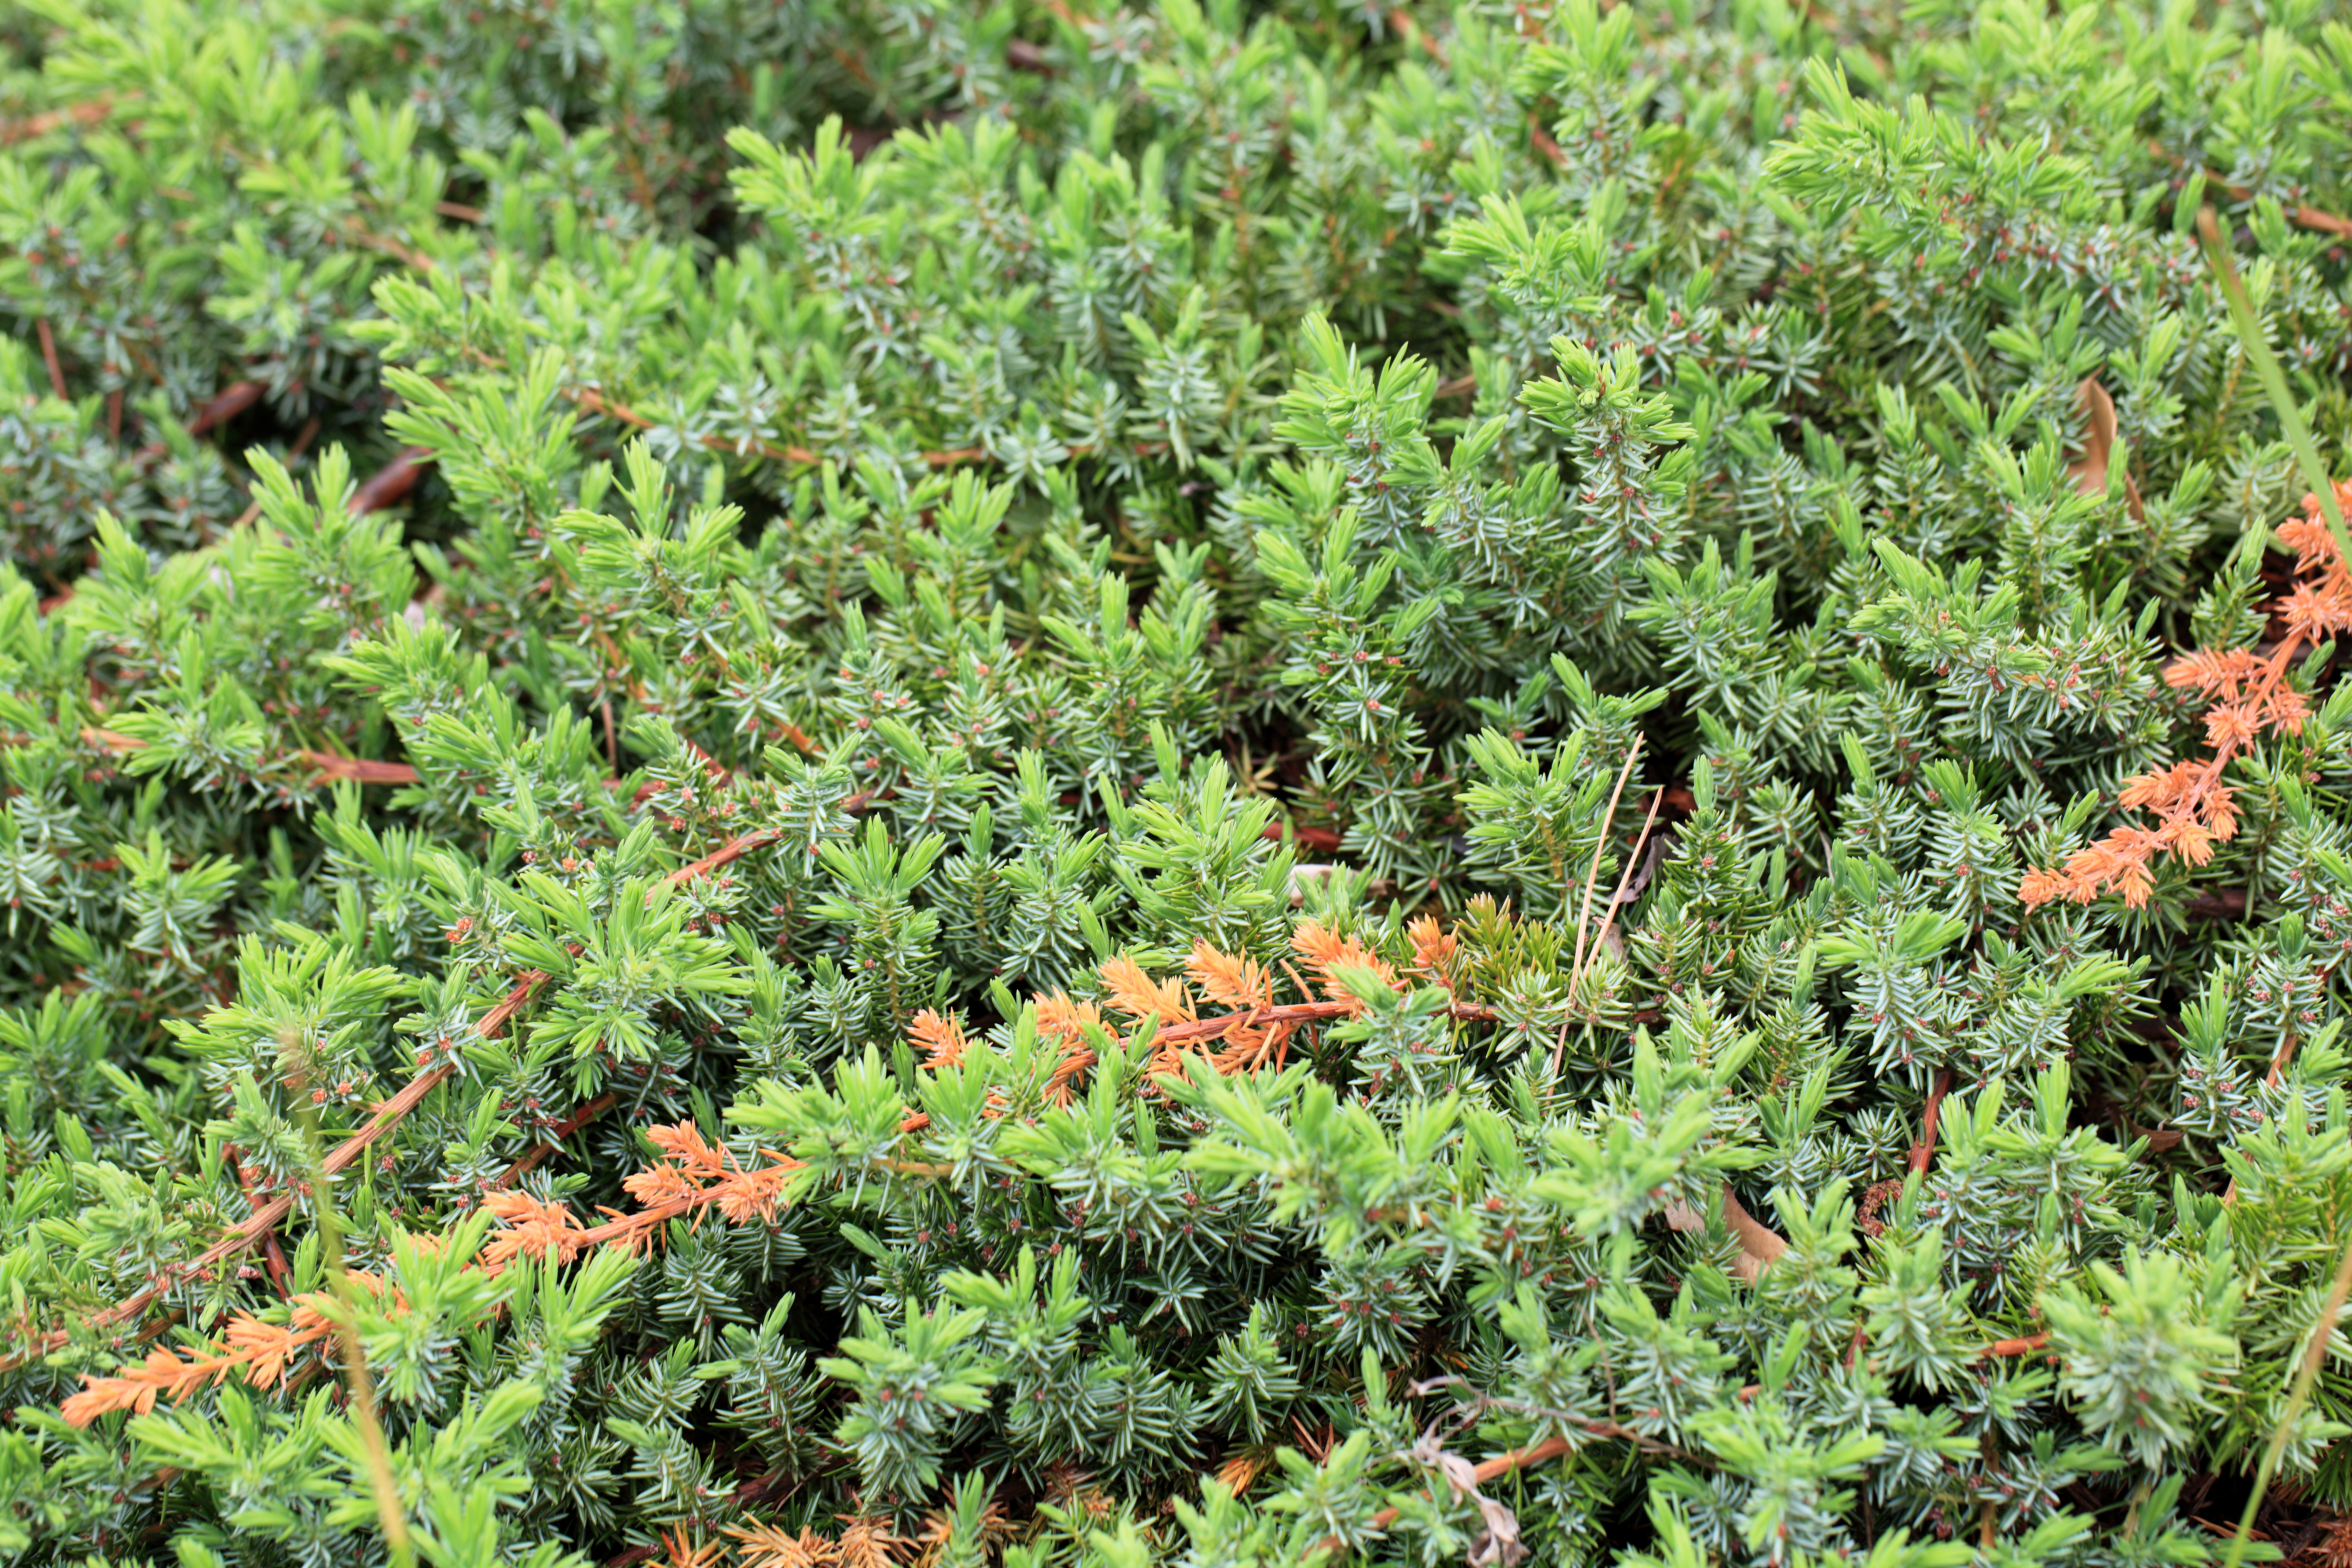
tree, plant, leaf, flower, pattern, high, herb, evergreen, botany, fir, flora, conifer, cool image, background, spruce, juniperus, shrub, wallpaper, 5d, hires, markii, ecosystem, hi, res, resolution, shorejunipe, conferta, biome, subshrub, woody plant, temperate coniferous forest, land plant